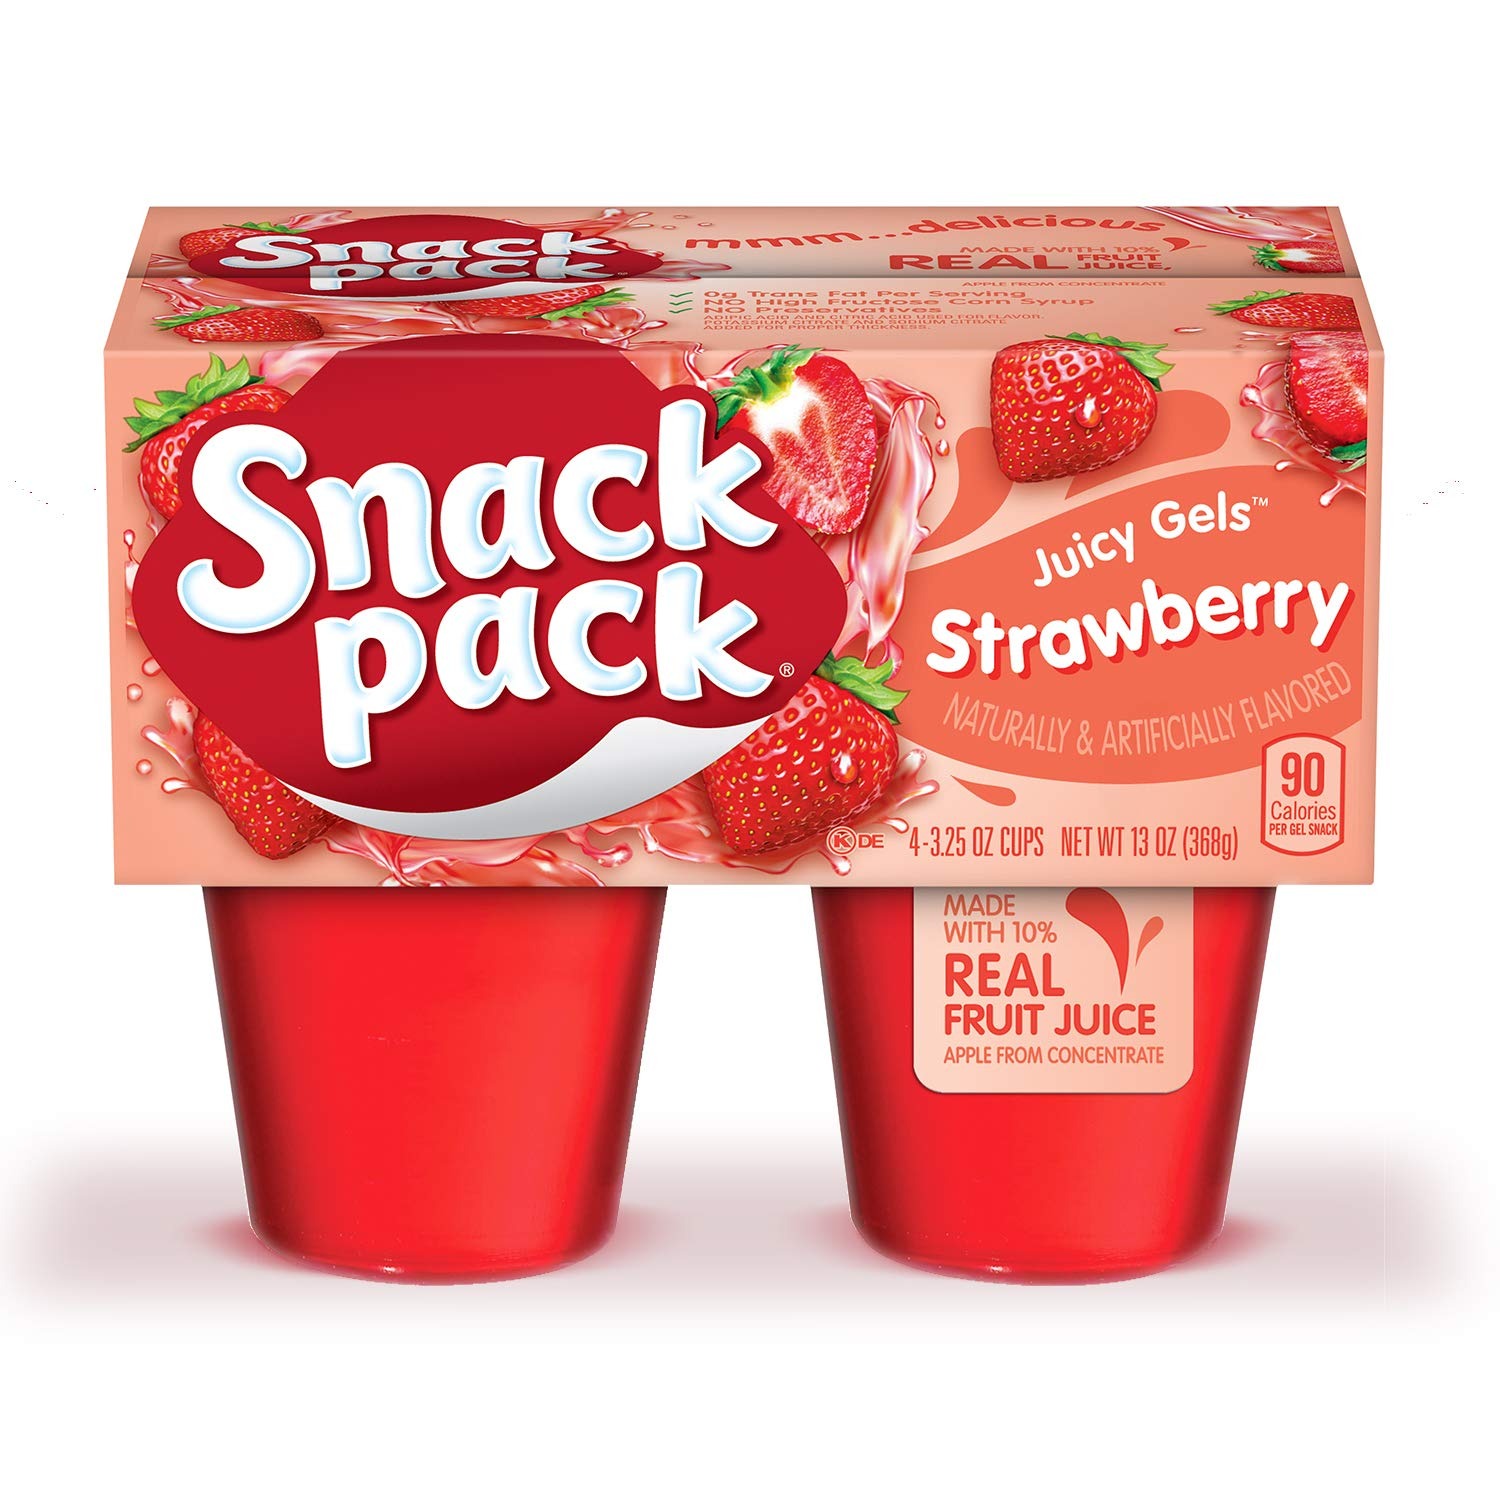
Item Name: Snack Pack Juicy Gels, Strawberry, 3.25 oz (Pack of 4), Net weight: 13 oz
Bullet Point 1: Enjoy a sweet snack with Snack Pack Strawberry juicy gels
Bullet Point 2: This classic strawberry-flavored gel is an explosion of fruity flavor
Bullet Point 3: Snack Pack juicy gels are gluten-free, kosher, and made with no preservatives or high-fructose corn syrup
Bullet Point 4: Strawberry juicy gels make a perfect dessert after lunch or snack between meals
Value: 4.0
Unit: Count

Price: 1.49